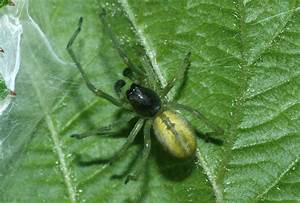
Label: spider